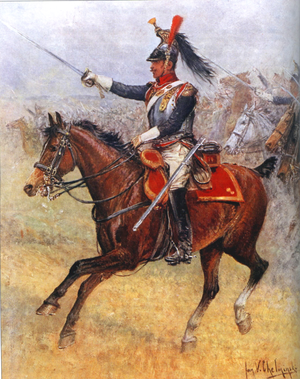
Le 14ᵉ régiment de cuirassiers est une unité de cavalerie lourde de l'armée du duché de Varsovie, créée en 1809 et en service jusqu'en 1813.